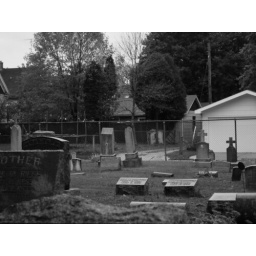
Peeking over the top of a stone to see the modern, chain-link west fence and several crosses